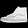
Label: Sneaker